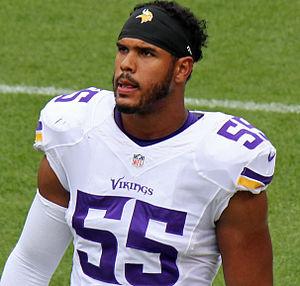
Anthony Barr, né le 18 mars 1992 à South Bend en Indiana, est un Américain, joueur professionnel de football américain évoluant au poste de linebacker.